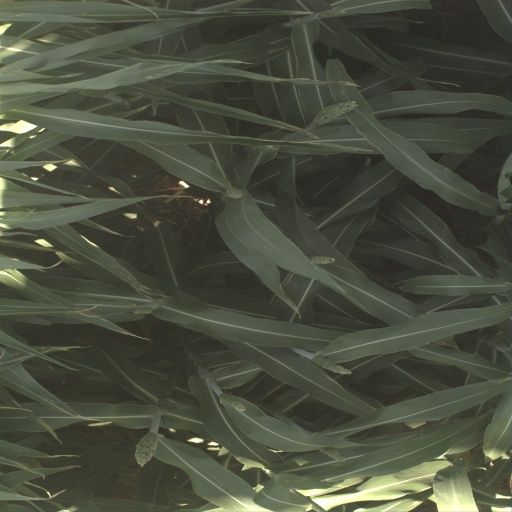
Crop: sorghum